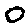
Label: 0